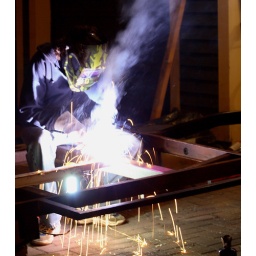
Here's Jeremiah adding some angle bar support to prevent any flex in the floor of the trailer.